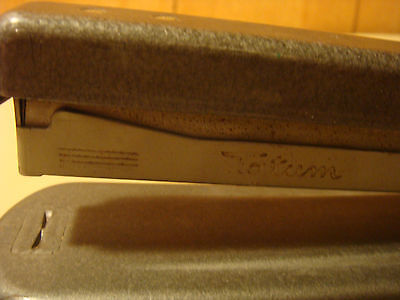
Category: stapler